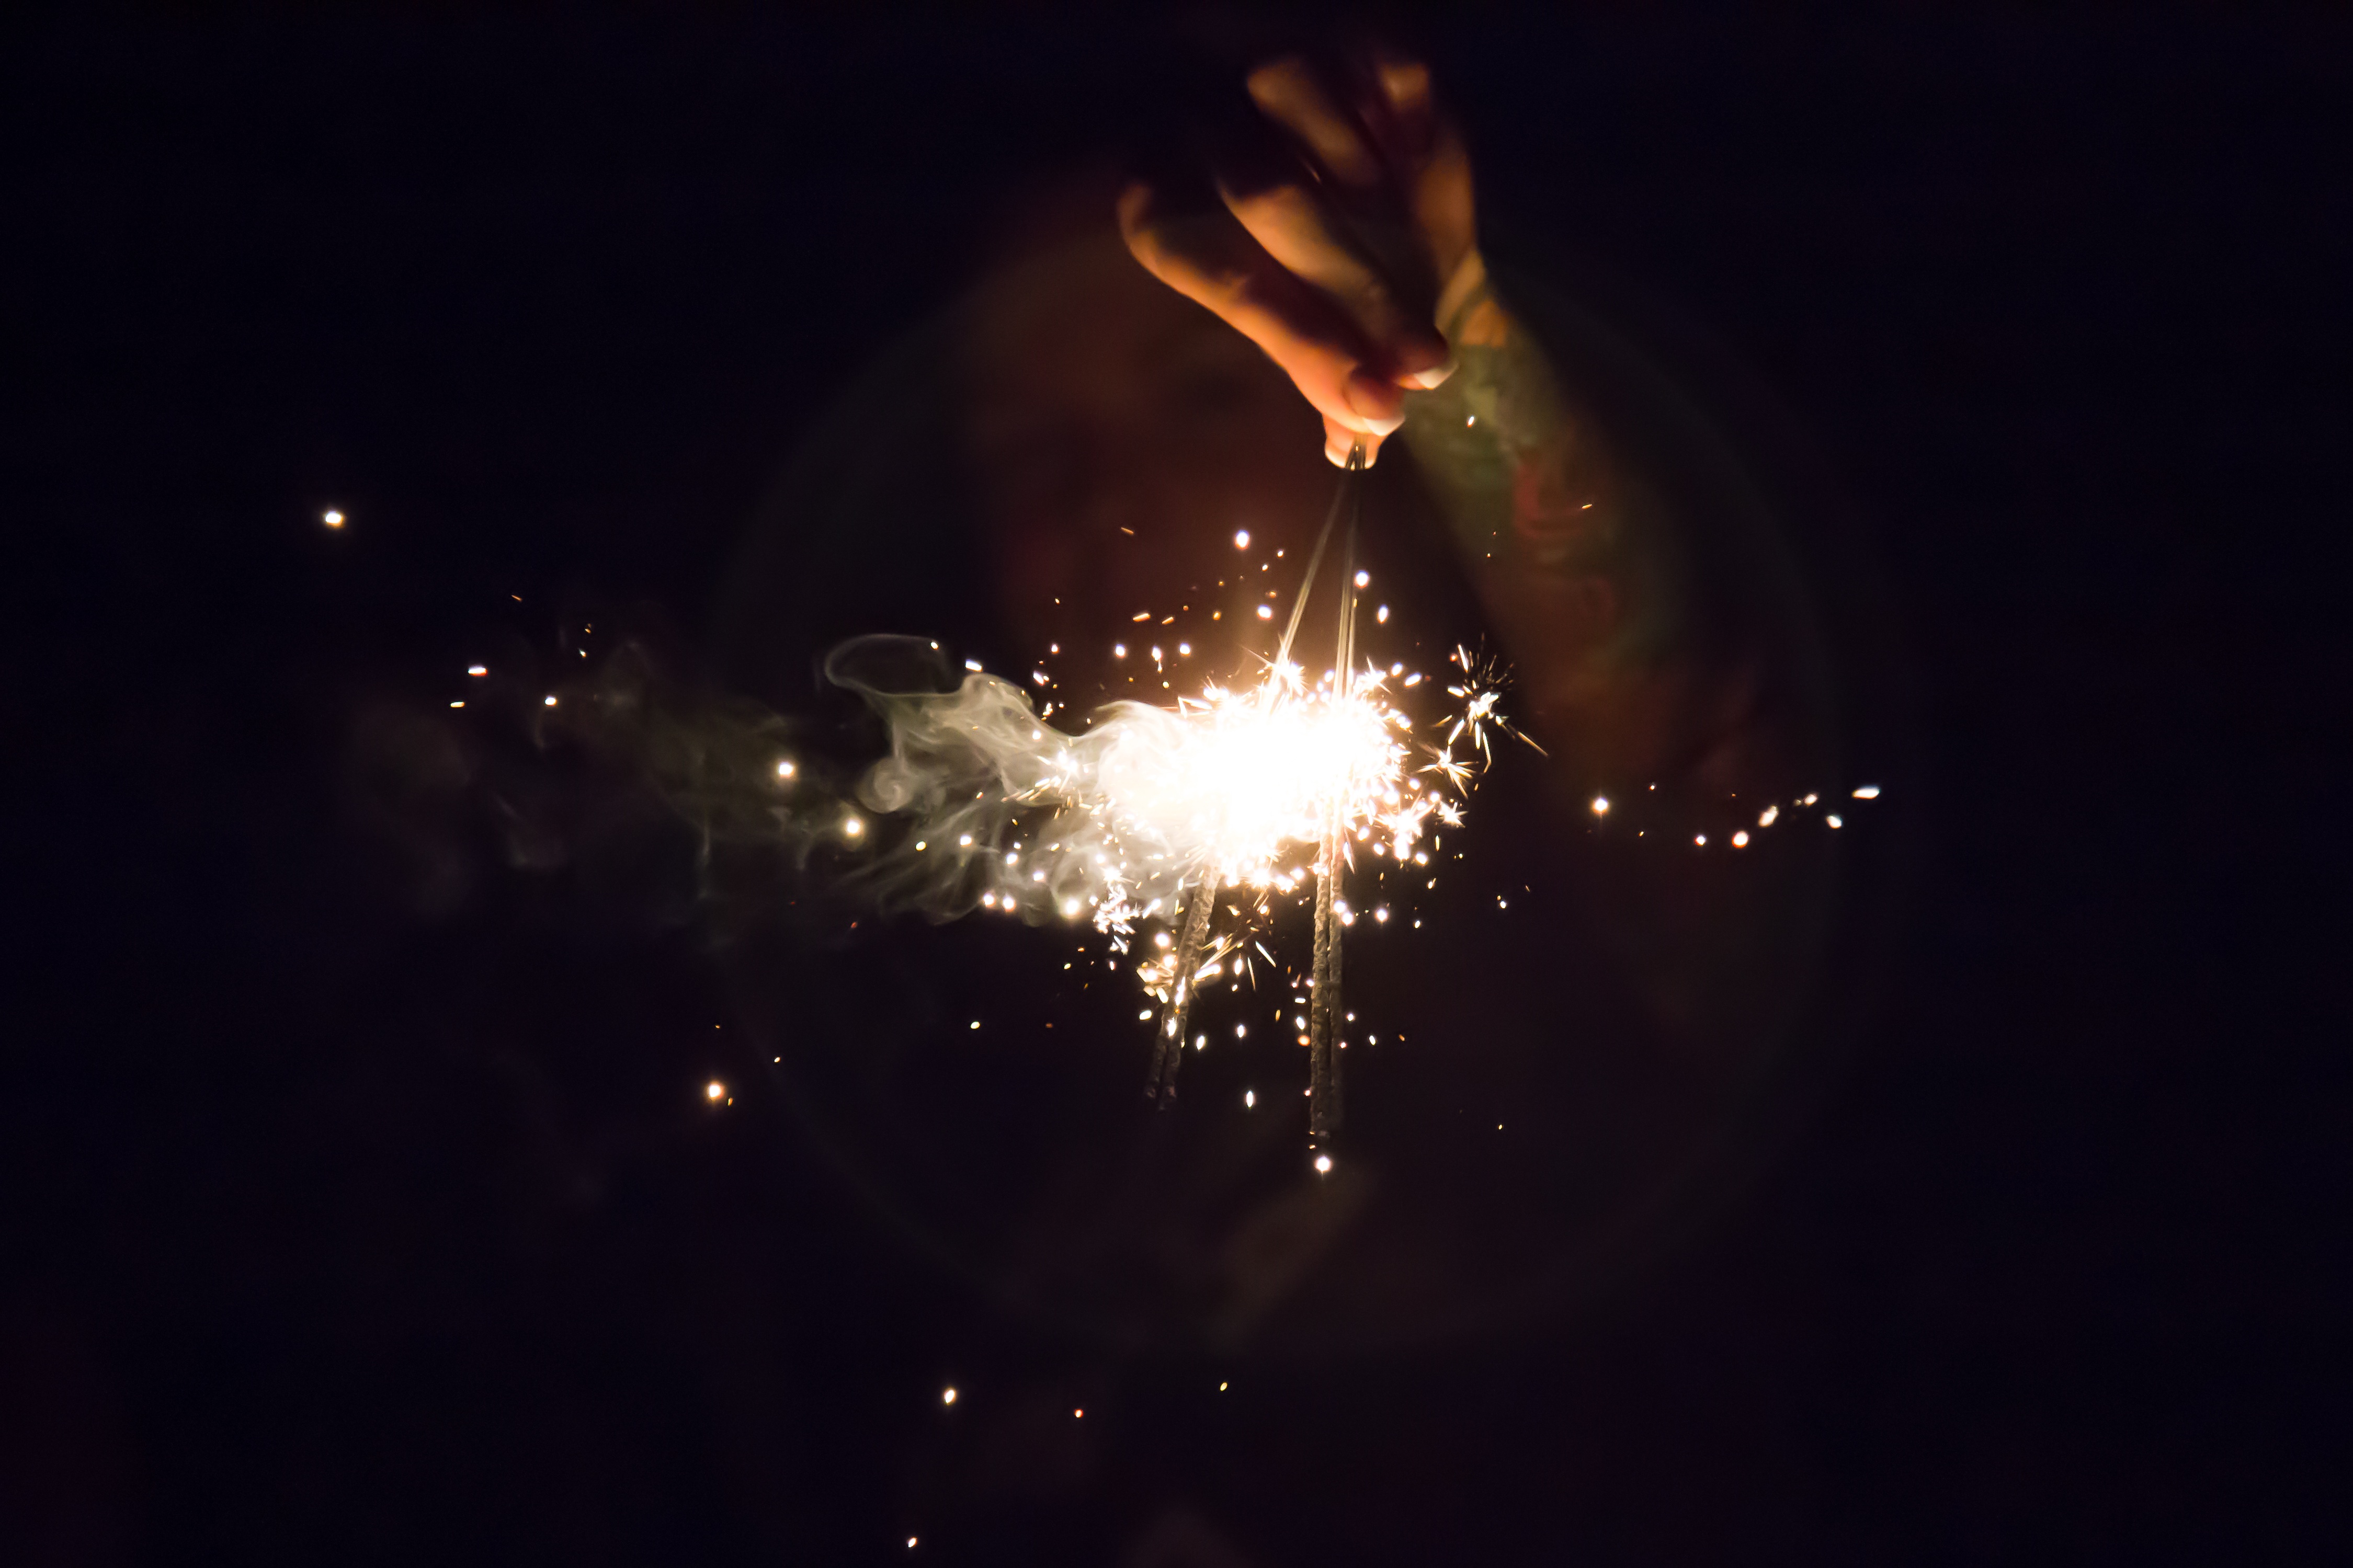
recreation, sparkler, fireworks, event, outdoor recreation